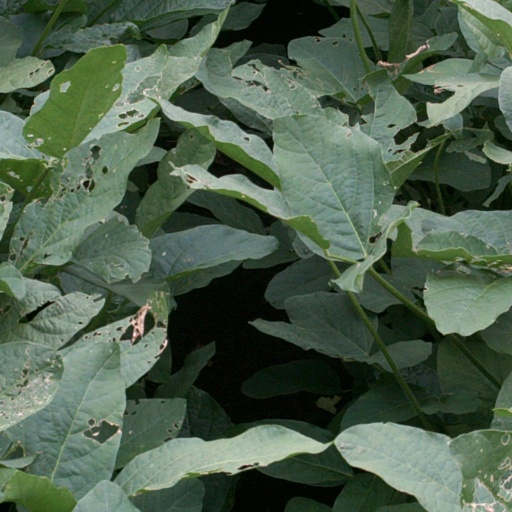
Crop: soybean